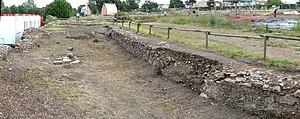
Mur gallo romain dégagé sur le site de St Lupien This building is classé au titre des Monuments Historiques. It is indexed in the Base Mérimée, a database of architectural heritage maintained by the French Ministry of Culture,
Cet article recense les monuments historiques en Loire-Atlantique, en France, répertoriés sur la base Mérimée.
Ratiatum est le nom d'une cité des Pictons, à l'emplacement de la ville actuelle de Rezé, en banlieue sud de Nantes dans le département de Loire-Atlantique.
Le mur gallo-romain de Saint-Lupien est un mur situé à Rezé, dans le département de la Loire-Atlantique, en France.